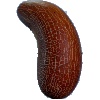
Label: Cucumber Ripe 1